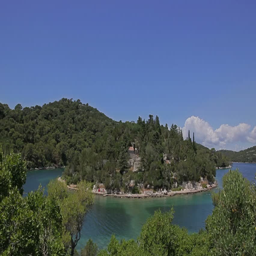
small island on the lake .